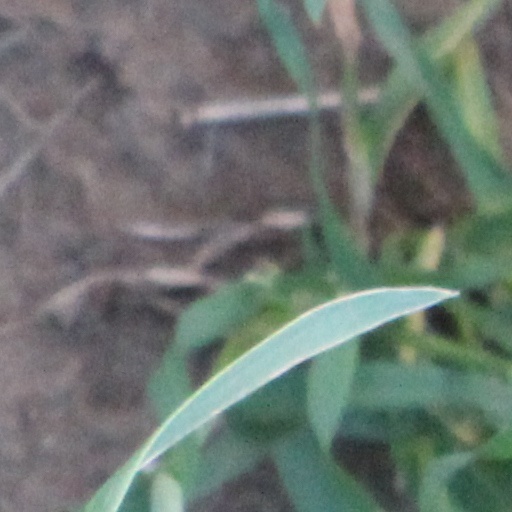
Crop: wheat